Anarchism in China

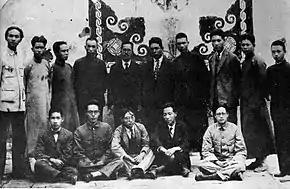
Members of Korean Anarchist Federation in 1928.

The Four Elders were among the targets of criticism by anarchists, identifying Wu Zhihui in particular as an enabler of Chiang Kai-shek and calling for the KMT anarchists to resign their posts and cease their activities within the party and the government. The left-wing faction of the KMT was blamed for the attacks on the Four Elders and, as the criticisms of the party continued, "Revolution Weekly" was proscribed throughout China and shut down in September 1929. In its final issue, an editorial stated that anarchists "had survived the Communists and the Northern Expedition" but "finally succumbed to the Kuomintang, which had promised free speech to all." Anarchists themselves started to be hunted down by the authorities, charged with conspiring to take over the party or even being labelled as communists. By the end of the 1920s, the anarchists, betrayed by the Kuomintang in their struggle against Marxism, exhausted their utility and slowly disappeared as a force in the Chinese revolutionary movement.